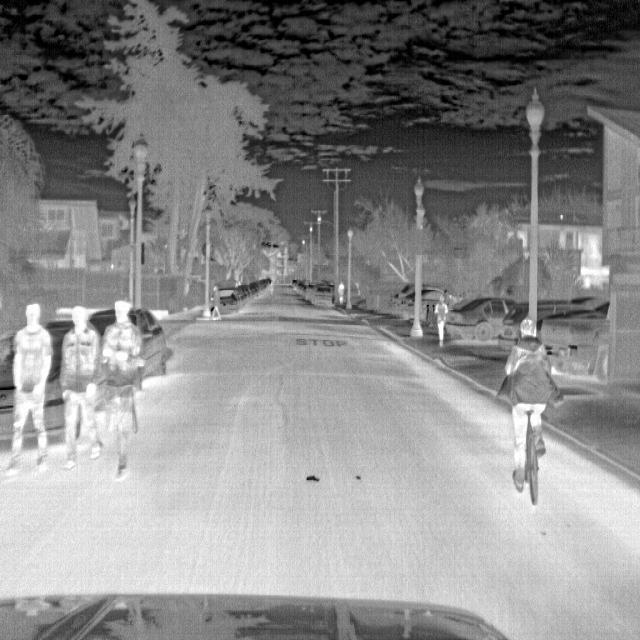
Detected objects:
label: person
label: person
label: person
label: person
label: person
label: person
label: person